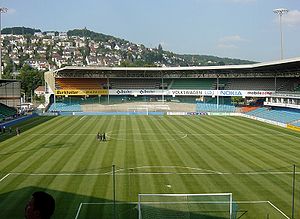
VM i fodbold 1954 / Stadioner
Verdensmesterskabet i fodbold 1954 var den femte slutrunde om VM i fodbold. Den blev afholdt i Schweiz i perioden 16. juni – 4. juli 1954. Schweiz blev tildelt værtsskabet på FIFA's konference i 1946, da det blev anset for passende at afholde VM i det land, hvor FIFA havde hjemme, i anledning af forbundets 50 års jubilæum.